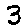
Label: 3